Theodore Roosevelt Sr.

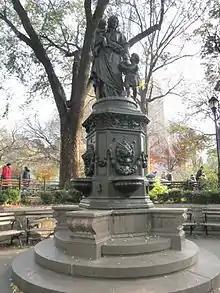
Union Square Park Drinking Fountain (1881). Donated by Daniel Willis James and Theodore Sr.

Roosevelt founded the New York Orthopedic Hospital. His younger daughter Corinne wrote this account of its origins: Bamie was born with a curved spine, and Roosevelt found a young doctor, Charles Fayette Taylor, who had developed groundbreaking methods of treating physical defects in children, including braces and other equipment. Roosevelt then organized what appeared to be a social party for the upper crust of New York City. When the would-be revelers arrived, however, what they saw to their great surprise, were small children in new braces specially constructed for them. Moved to tears by the sight, one of the wealthiest socialites, Charlotte Augusta Gibbes (wife of financier/philanthropist John Jacob Astor III) said, "Theodore, you are right; these children must be restored and made into active citizens again, and I for one will help you in your work." That same day enough money was collected to start the hospital. Friends of Roosevelt used to see him coming and note the look in his eyes only to say to him, "How much is it, this time, Theodore?"